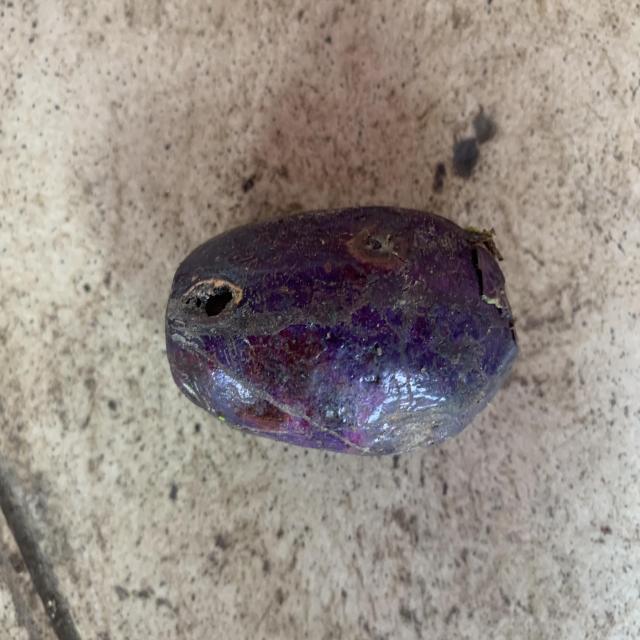
Plum grade: cracked